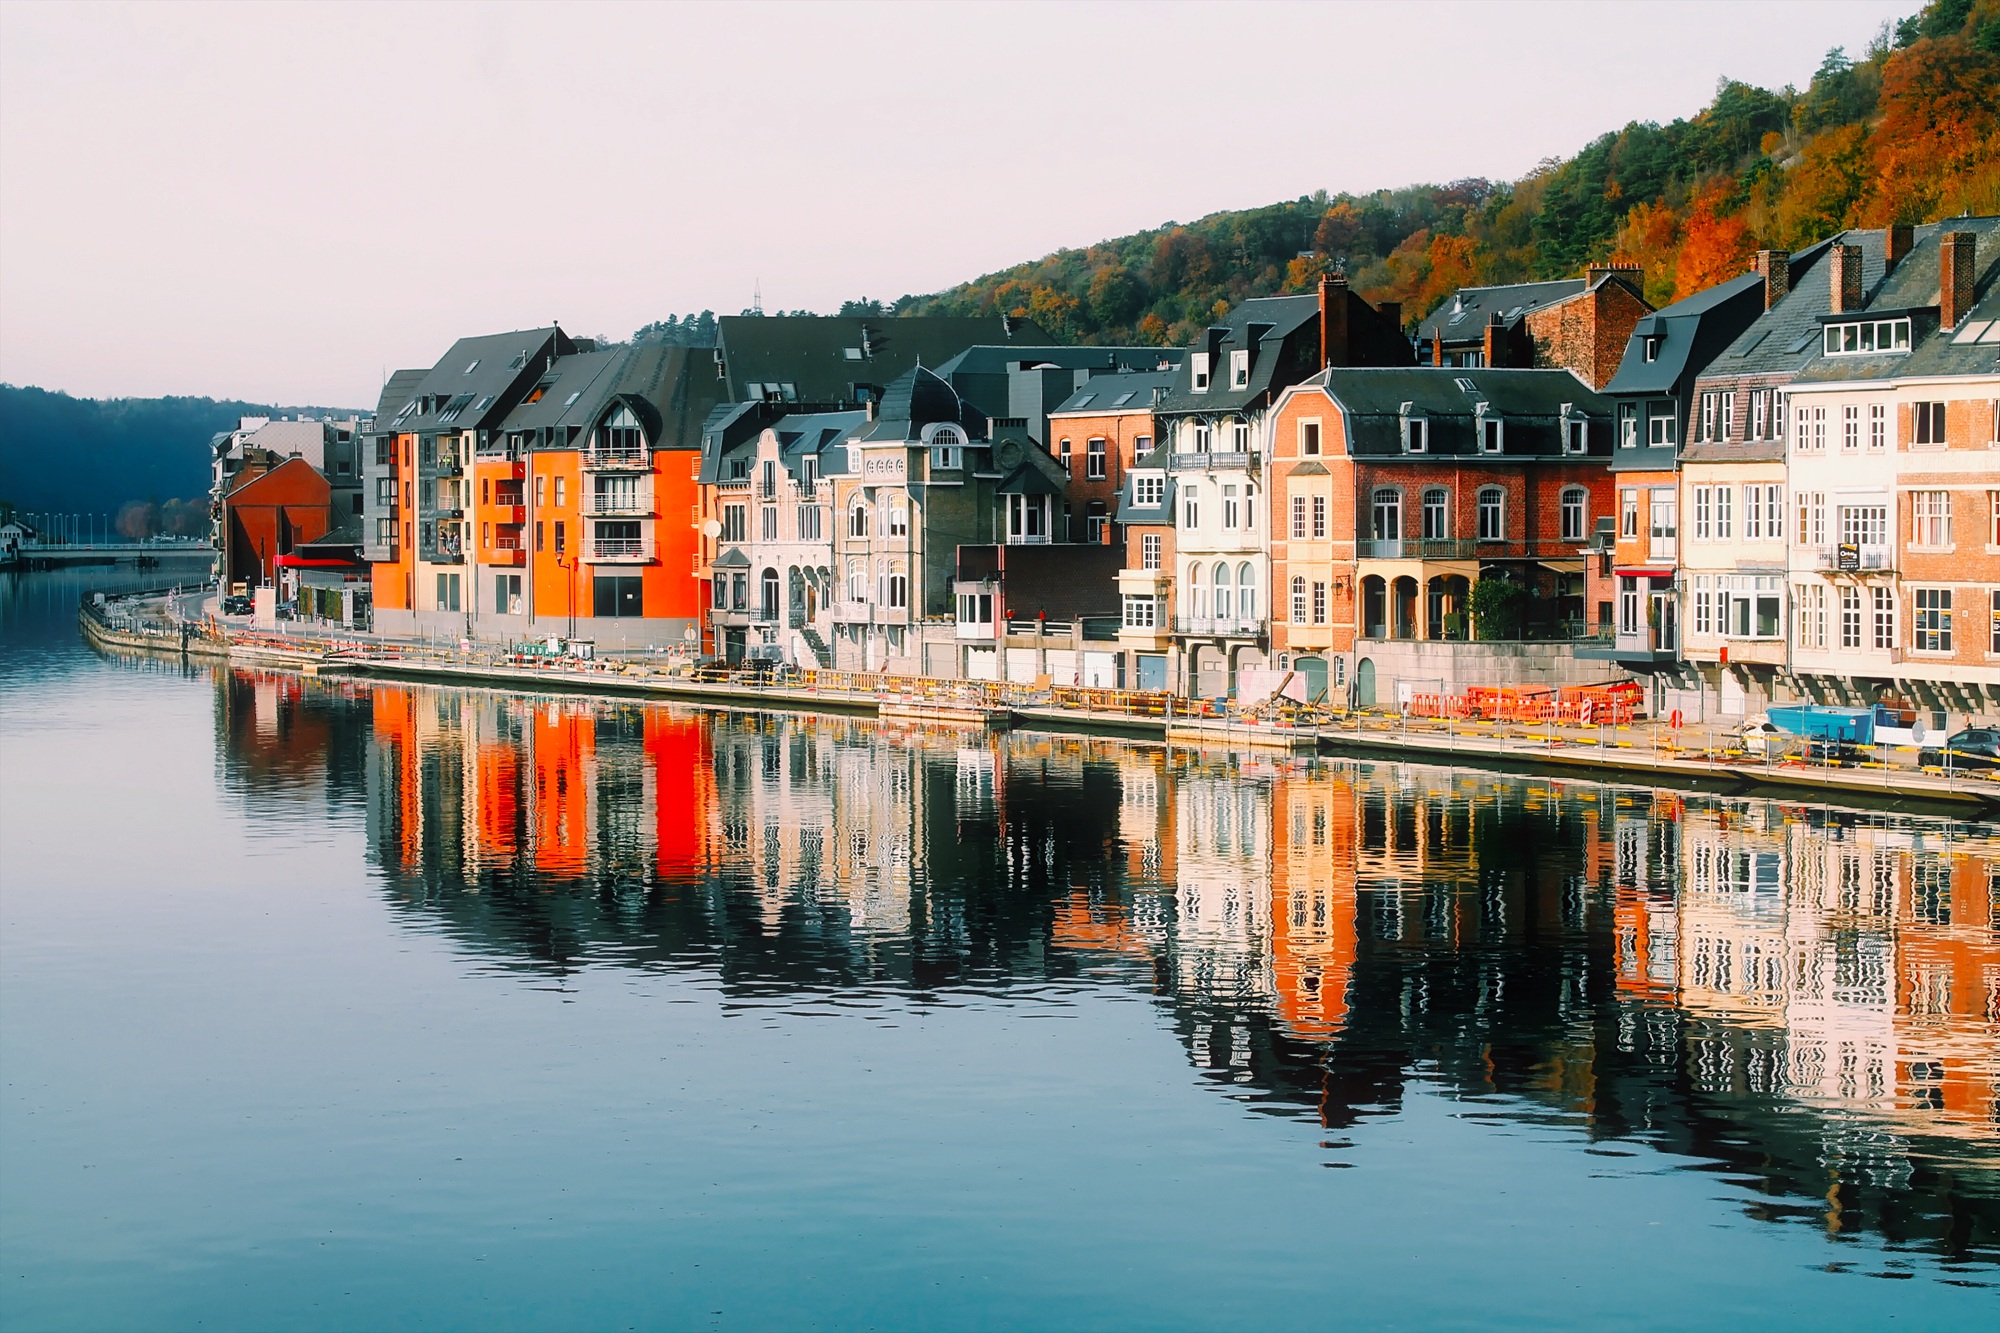
sea, coast, water, forest, architecture, boat, fall, town, city, urban, river, canal, cityscape, evening, reflection, vehicle, scenic, autumn, harbor, fjord, colorful, tourism, waterway, body of water, belgium, trees, woods, hdr, buildings, reflections, channel, dinant